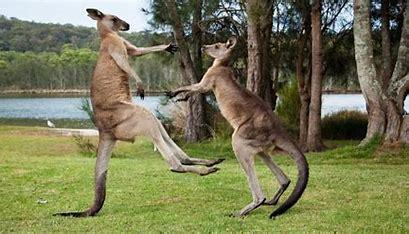
Brand: KangaROOS
Model: 100